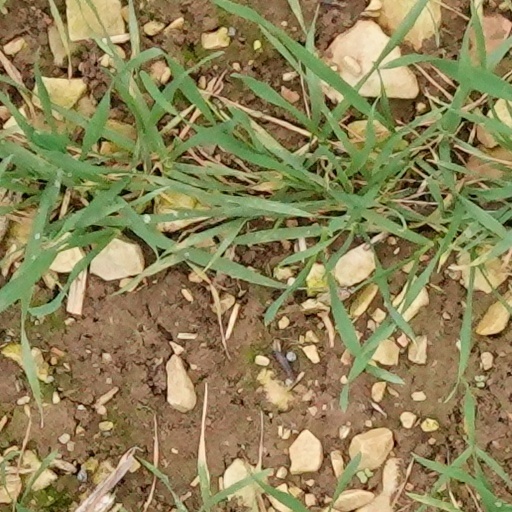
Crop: wheat